Charles F. Berg Building

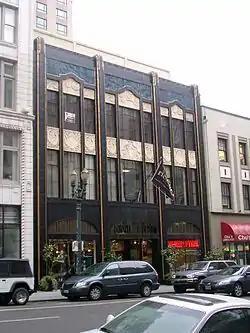
Charles F. Berg Building facade on SW Broadway.

The Charles F. Berg Building, also the Dolph Building is an art-deco building in downtown Portland, Oregon. It is one of the few examples of commercial use of art-deco in Portland.